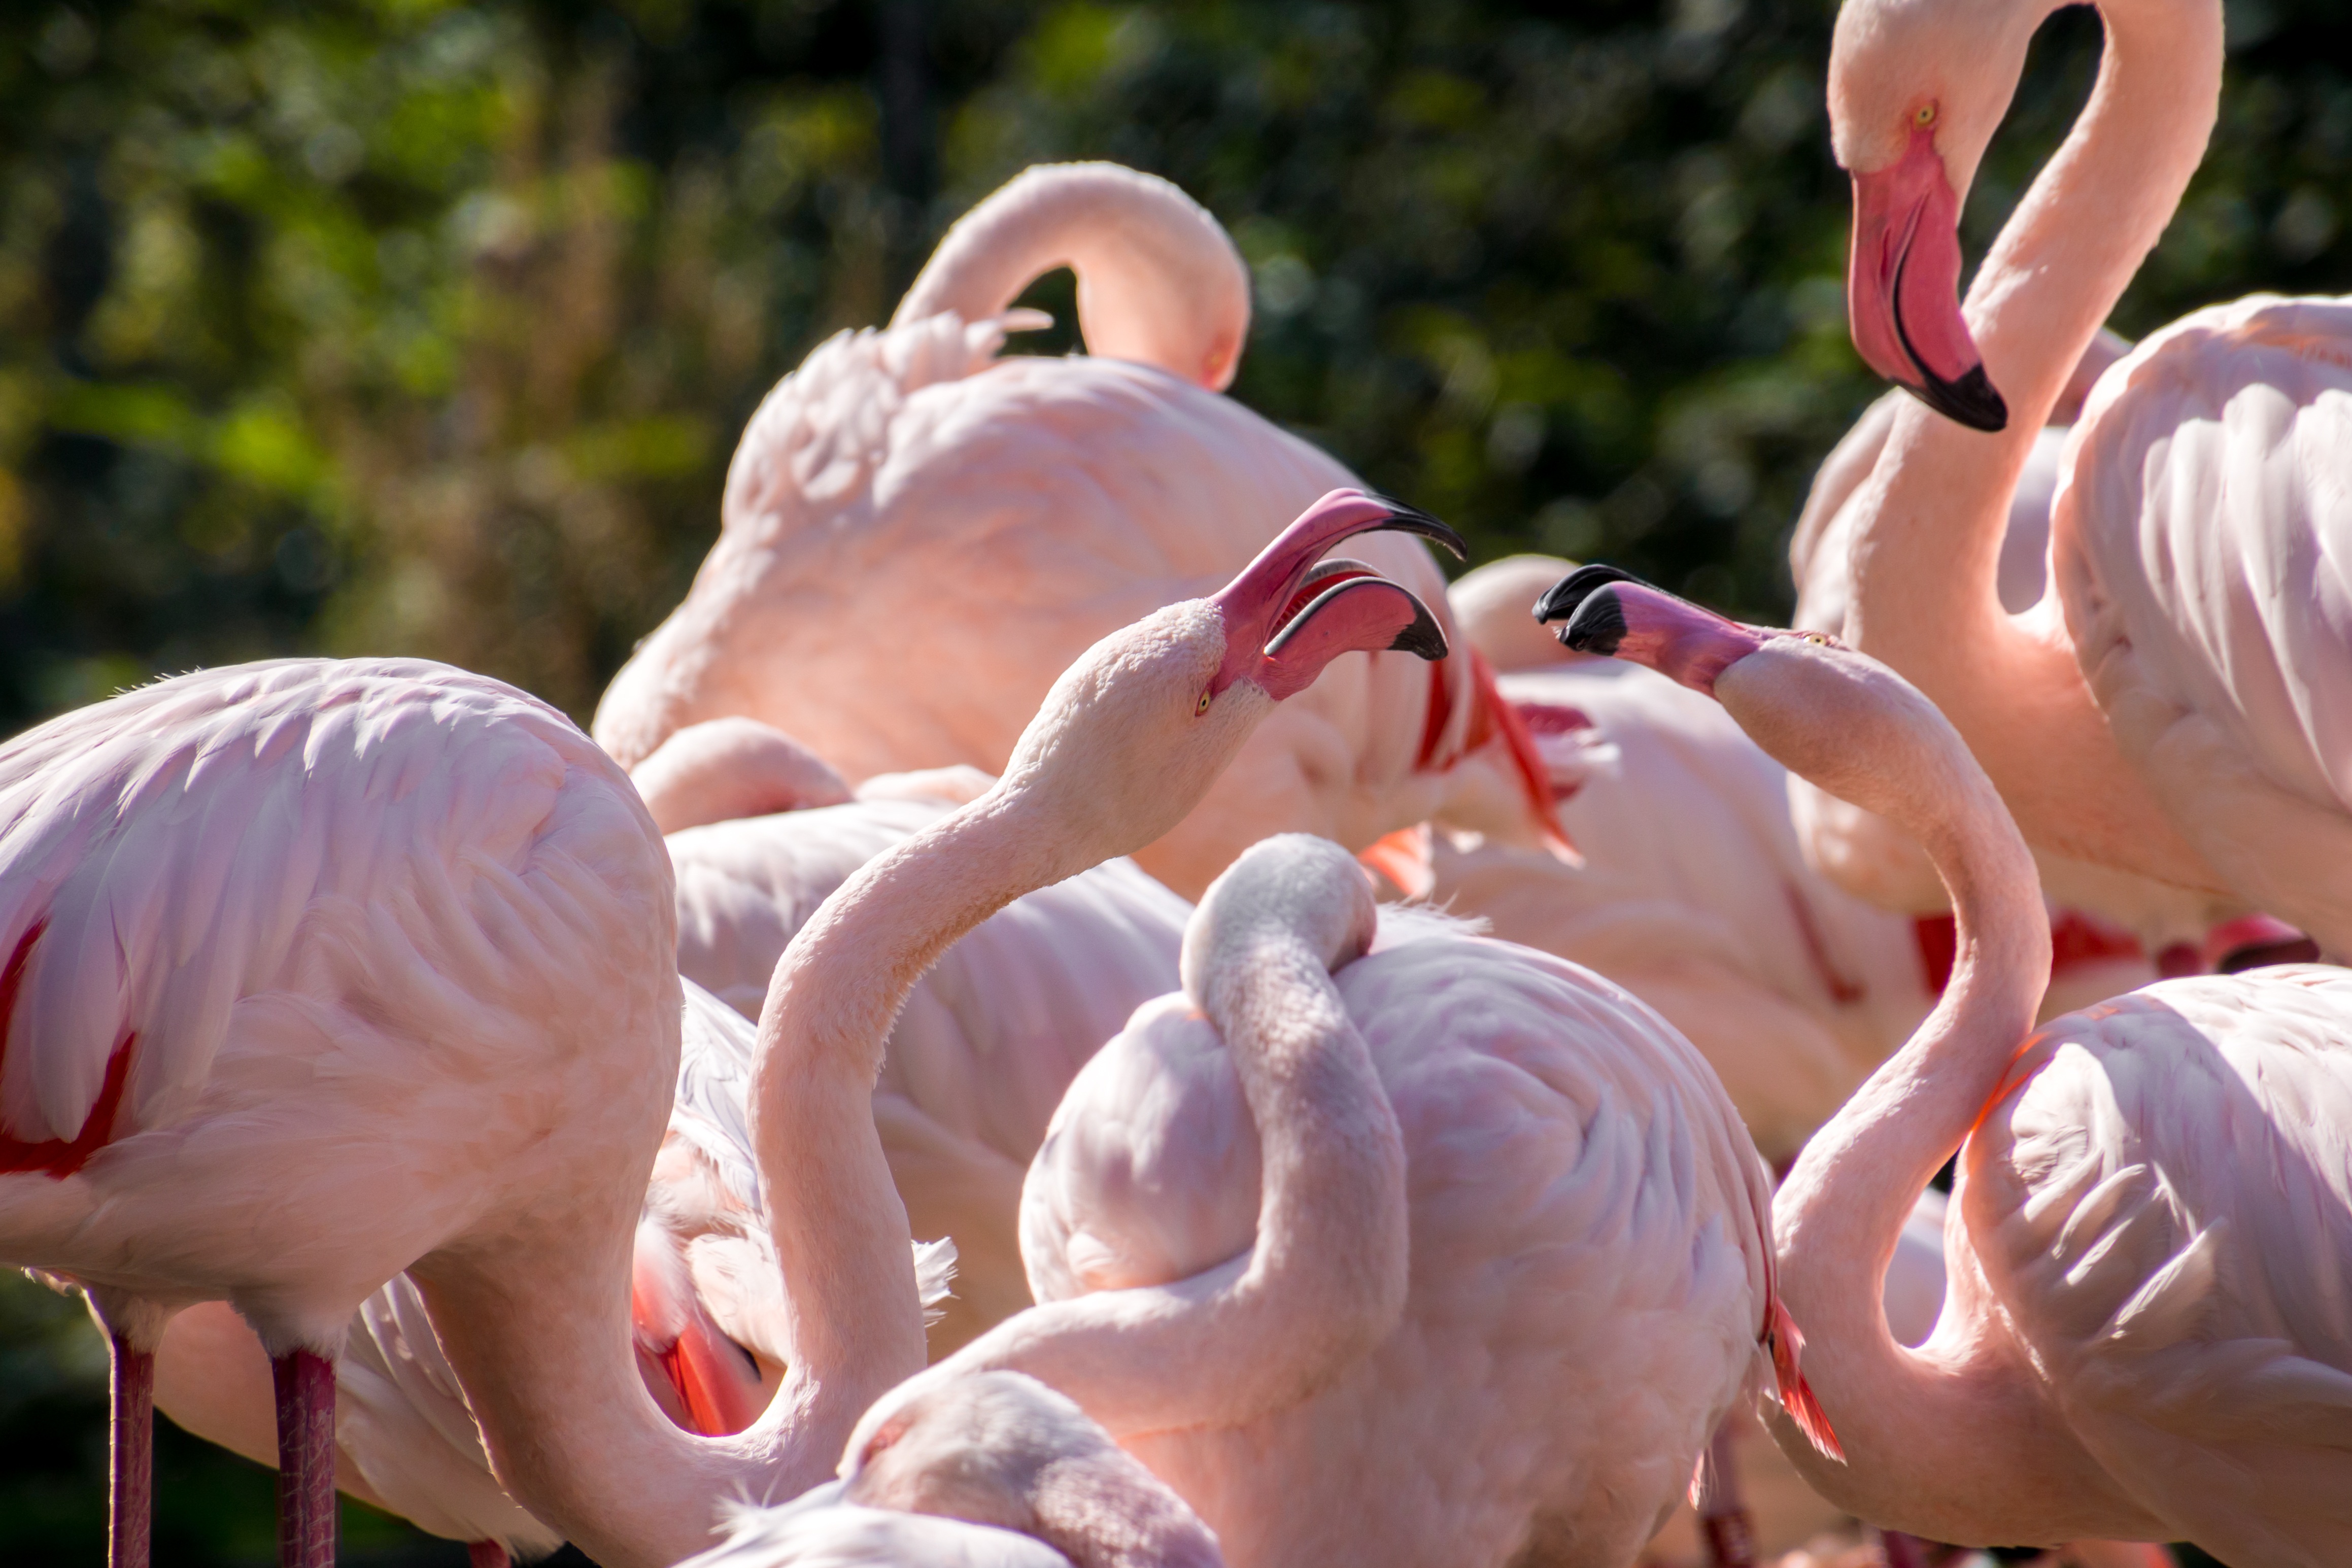
bird, feather, plumage, poultry, fight, birds, flamingo, water bird, flamingos, dispute